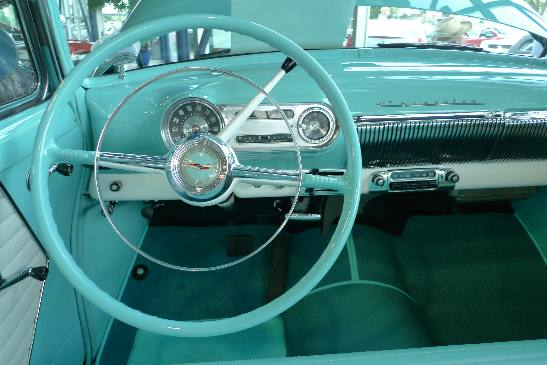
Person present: No